Stephen Wilkinson

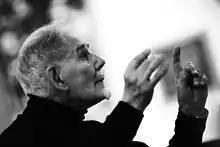

Stephen Austin Wilkinson (29 April 1919 – 10 August 2021) was a British choral conductor and composer.